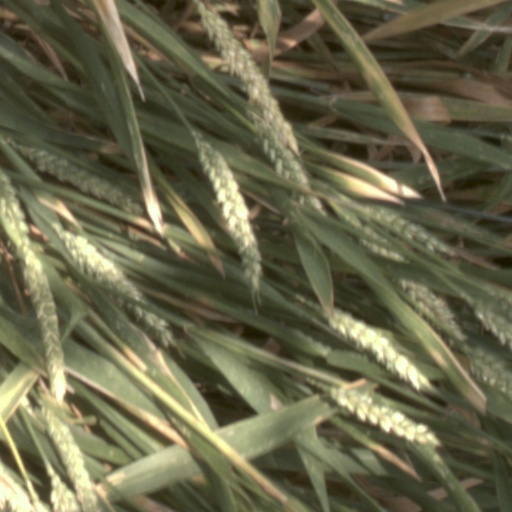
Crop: wheat